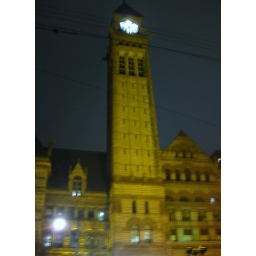
Clock tower in the Old City Hall building